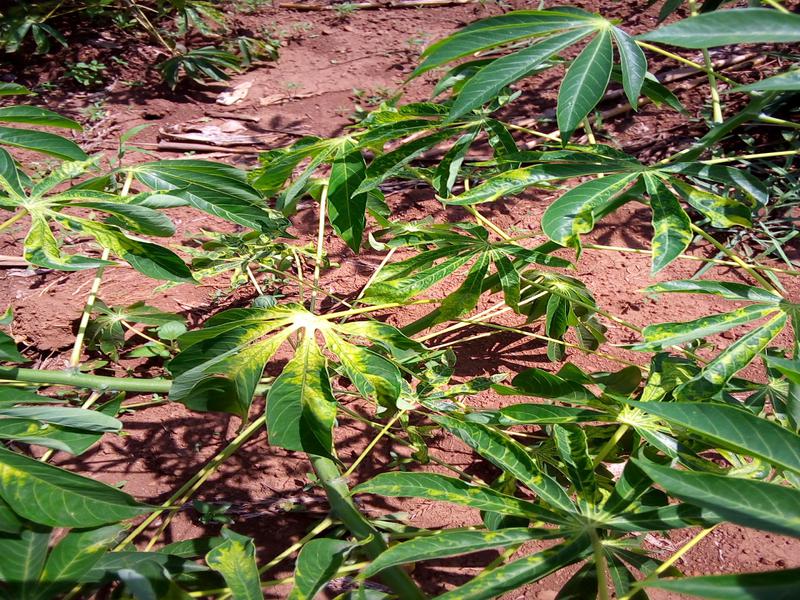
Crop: cassava
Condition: mosaic_disease